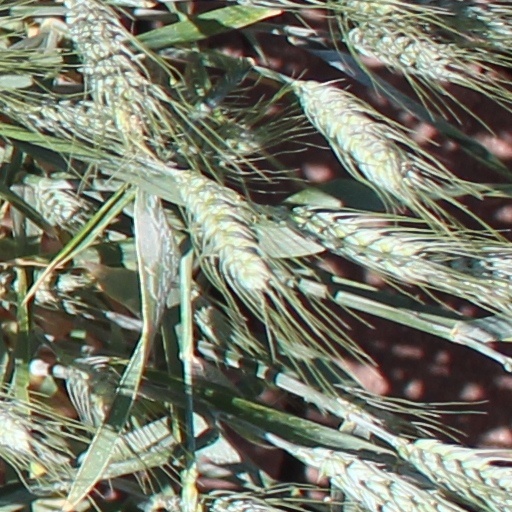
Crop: wheat